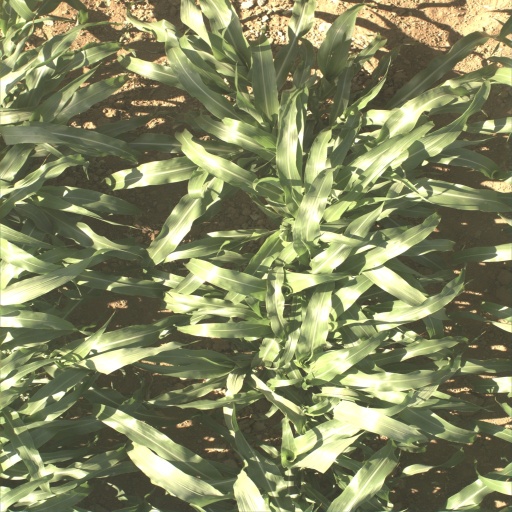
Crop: sorghum